Sancti venite

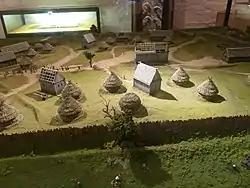
Model of Bangor Abbey around the time of the composition of "Sancti venite"

"" is a Latin Eucharistic hymn recorded in the Antiphonary of Bangor.